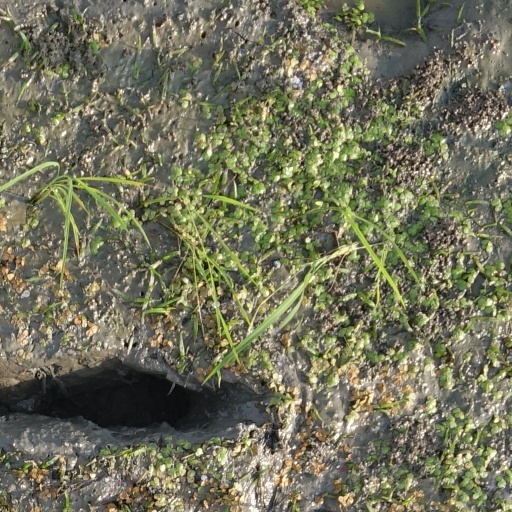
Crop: rice